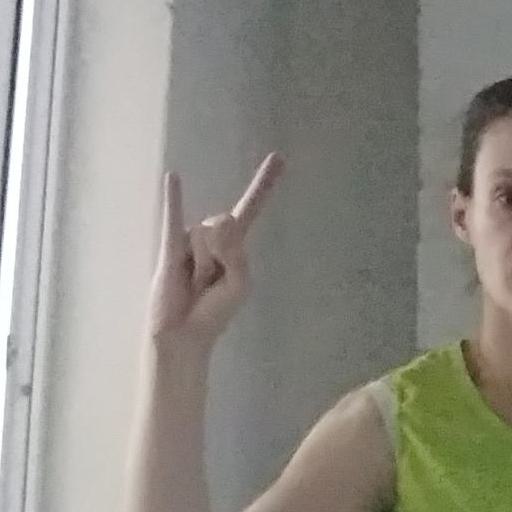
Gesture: rock